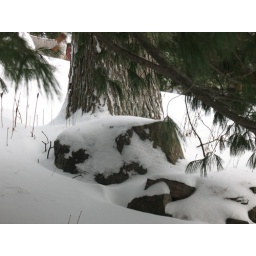
Rock and tree and pine in snow